Manoir le Roure

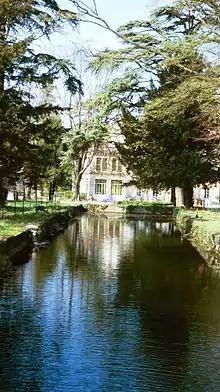
The bassin in the park of the Manoir le Roure

The two properties and names are joined on September 27, 1824, when Daniel Nicolas du Roure, son of Daniel and Marie Rousset, marries his cousin Clotilde Nicolas-Jonquet, daughter of Joseph Nicolas-Jonquet and Clotilde Richon.